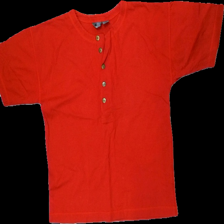
View: front
Type: T-shirt
Category: Ladies
Brand: Not in the list
Brand text on label: Liz wear
Material: 100% Cotton
Cut: Loose
Size: S
Price range: 50-100
Recommended usage: Reuse
Description: red t-shirt with button details